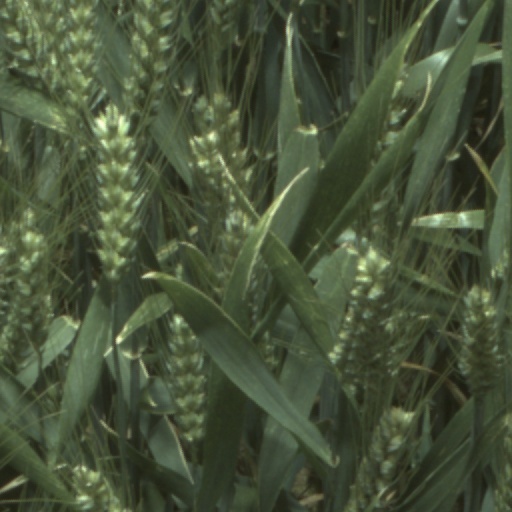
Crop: wheat